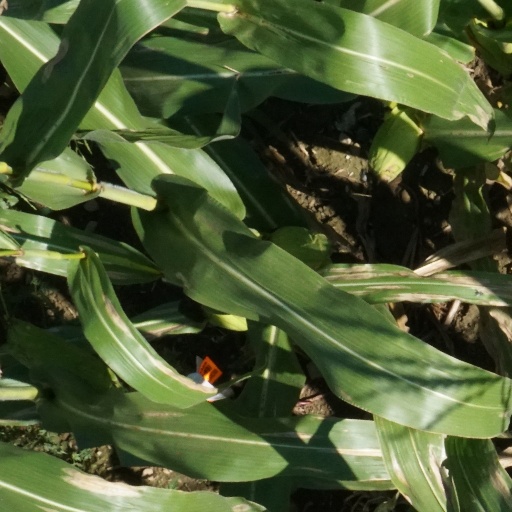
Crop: maize; corn